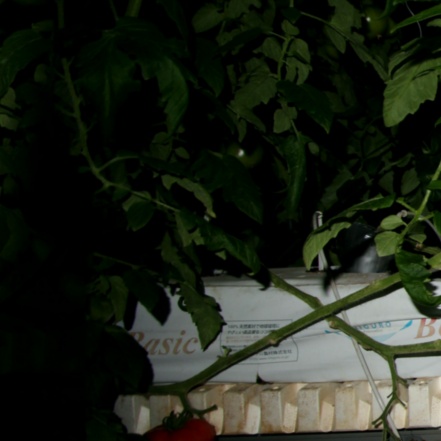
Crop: tomato